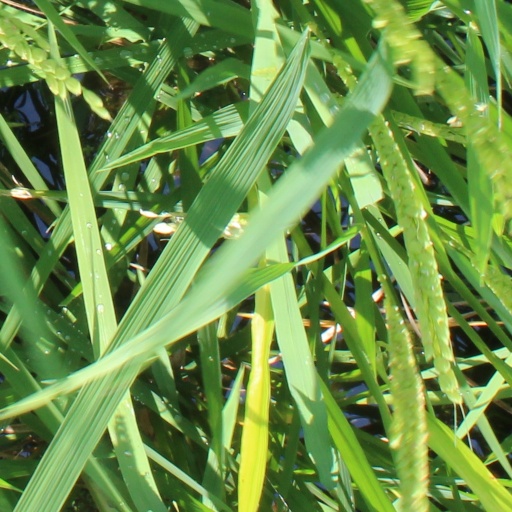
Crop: rice